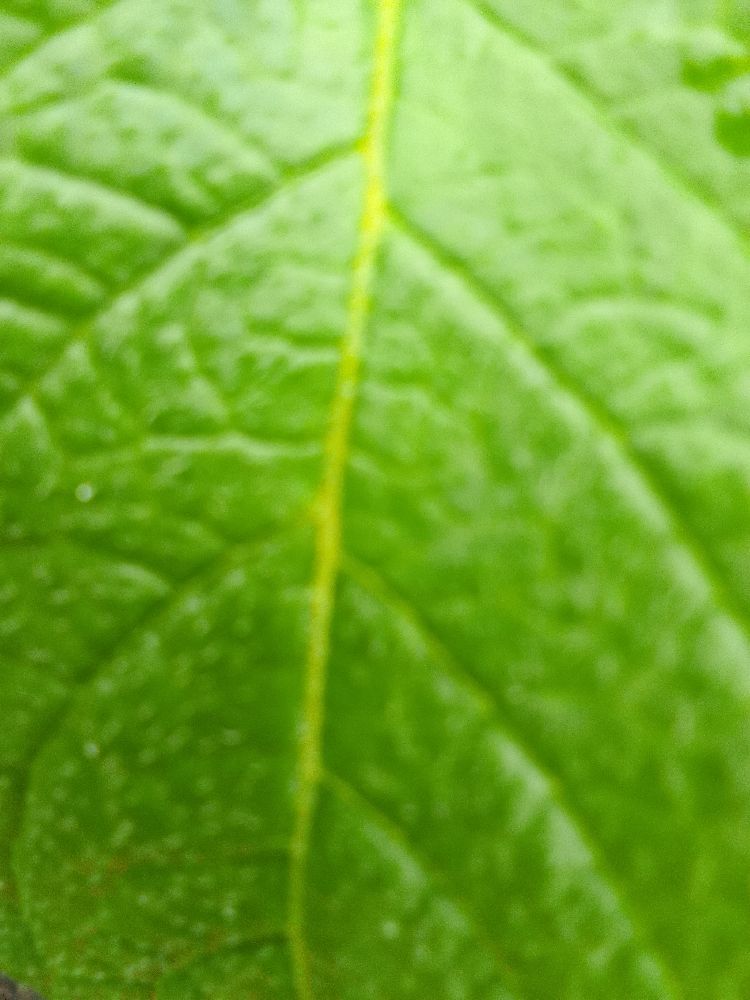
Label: Healthy